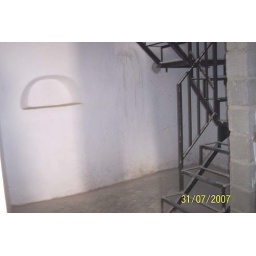
The hallway with a cute little shelf in the wall and stairs up to third floor